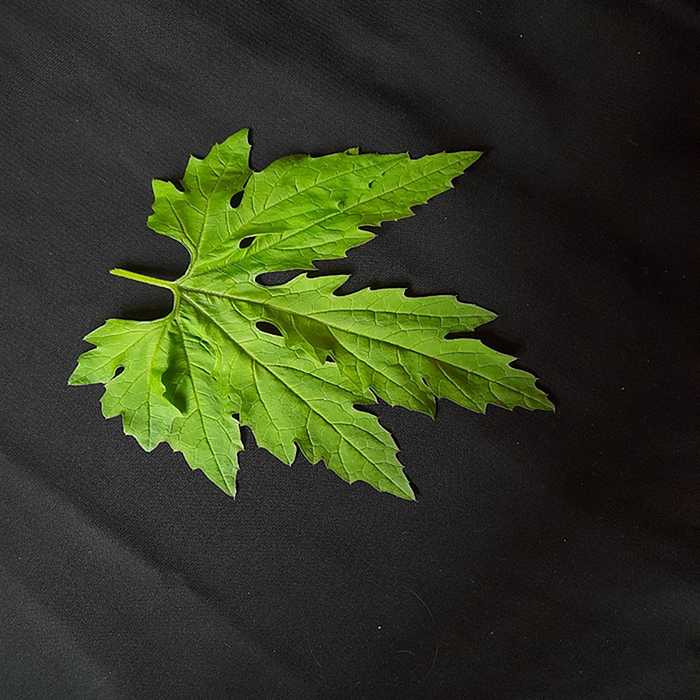
Plant: Bitter Gourd
Label: Fresh leaf